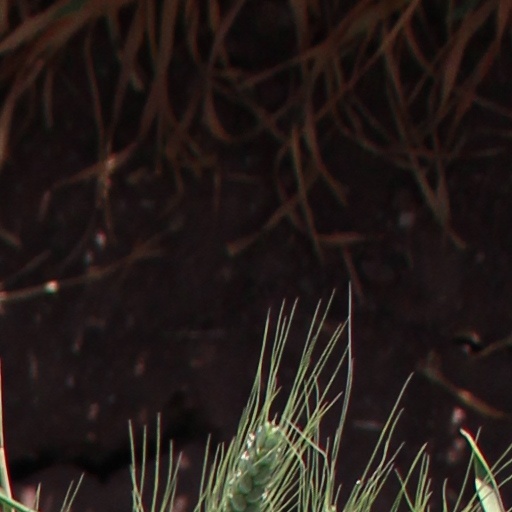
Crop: wheat